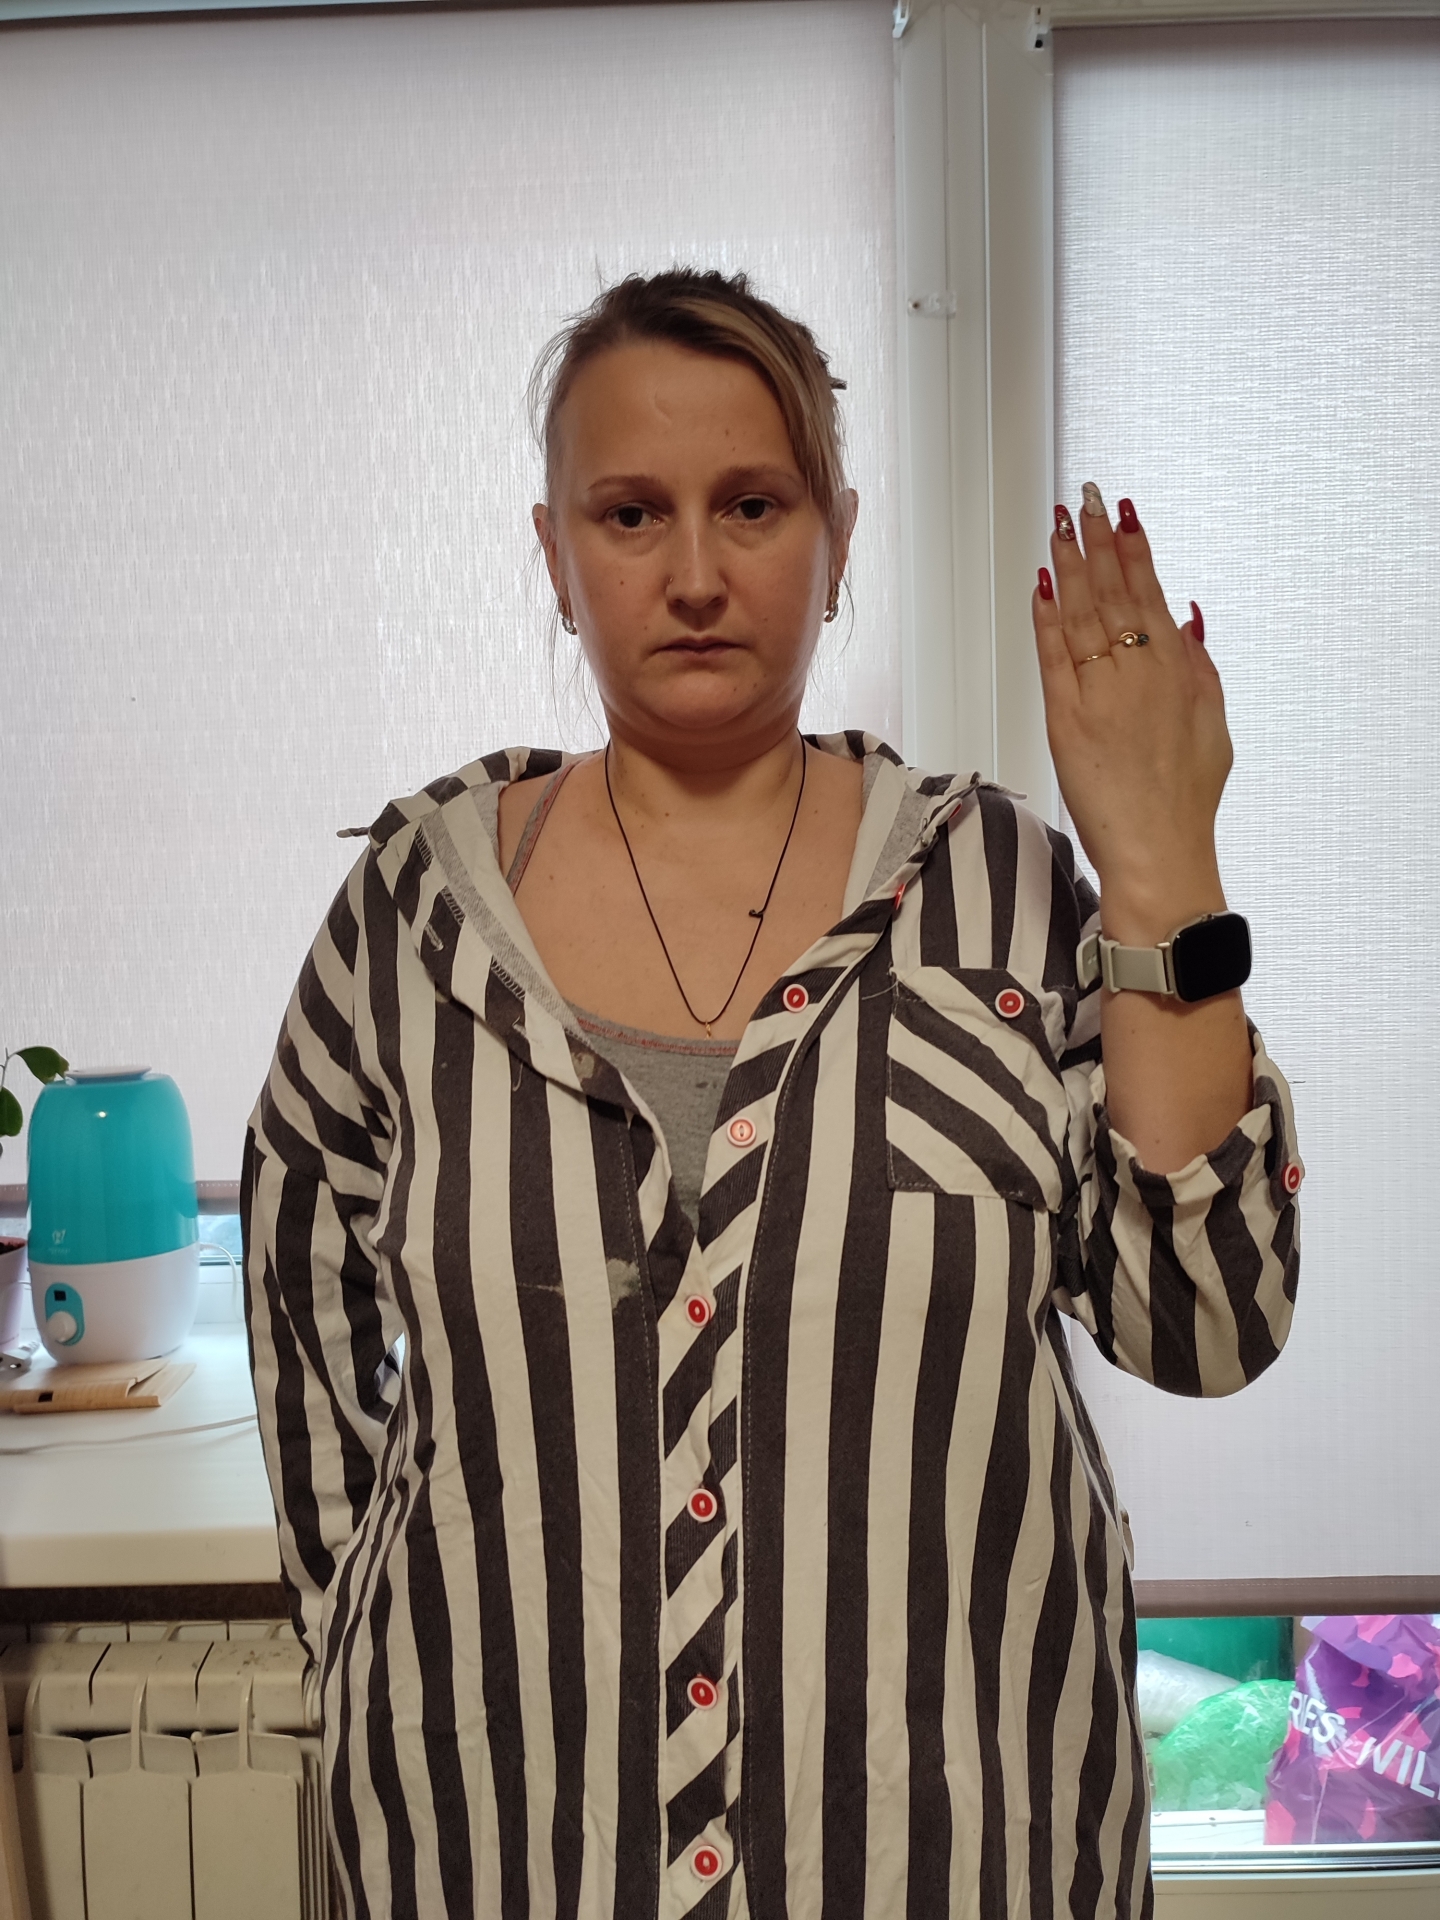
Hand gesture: stop_inverted